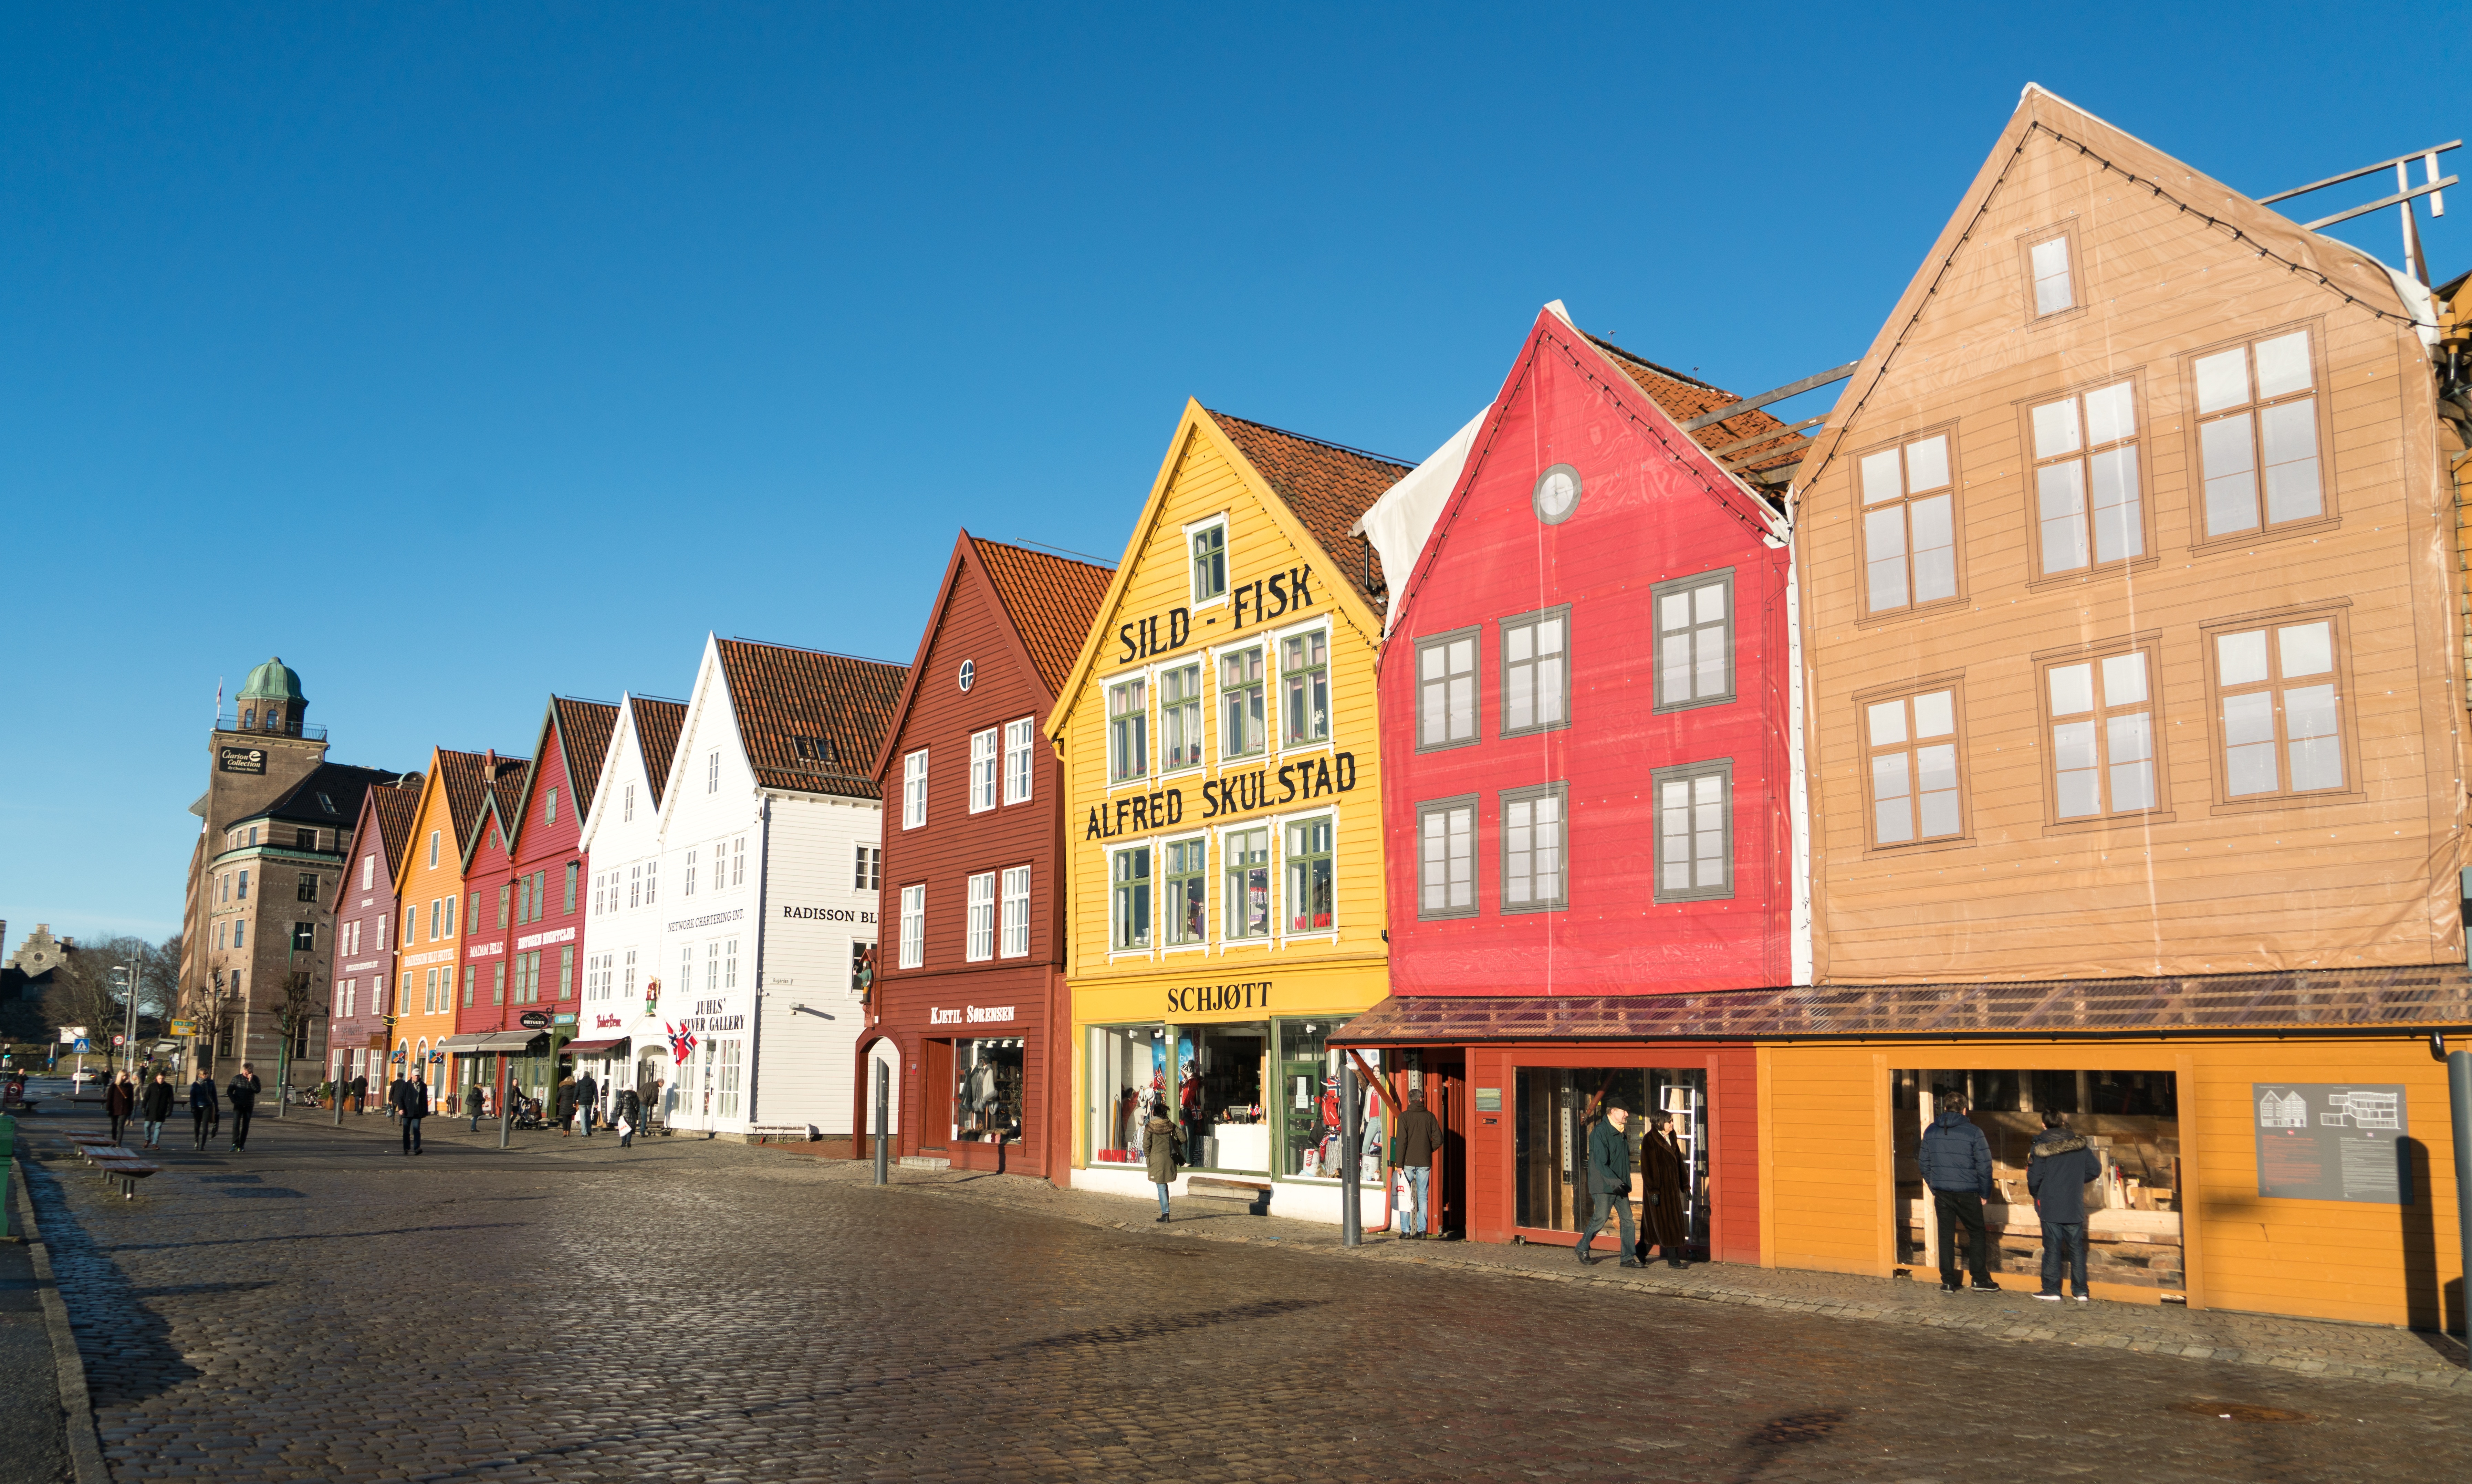
landscape, architecture, road, street, house, town, building, city, cityscape, downtown, travel, europe, landmark, facade, attraction, colorful, tourism, design, infrastructure, bergen, famous, norway, scandinavia, neighbourhood, urban area, residential area, human settlement